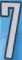
Number: 7